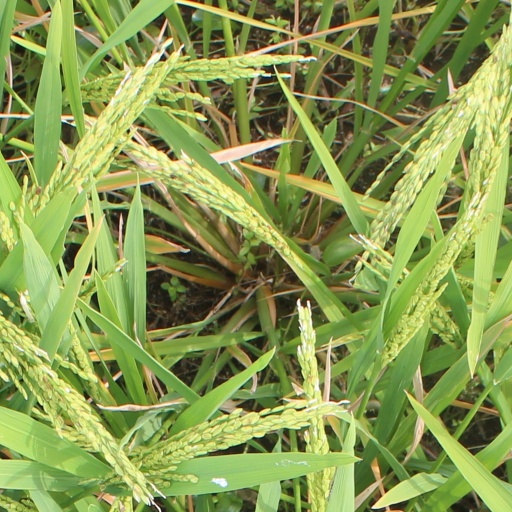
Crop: rice